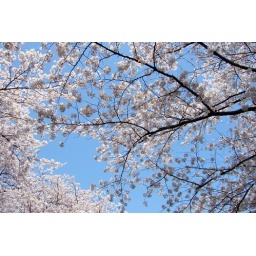
under the blue sky